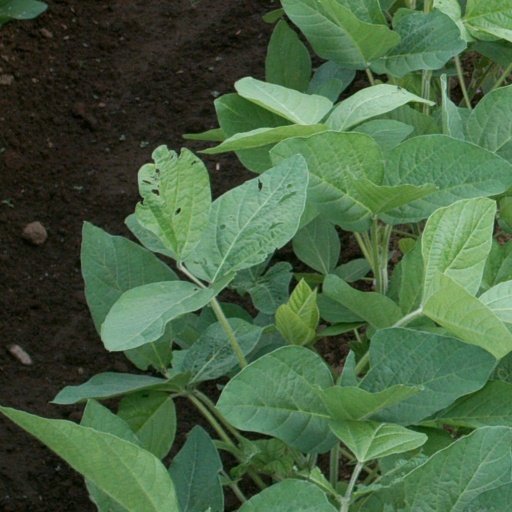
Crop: soybean